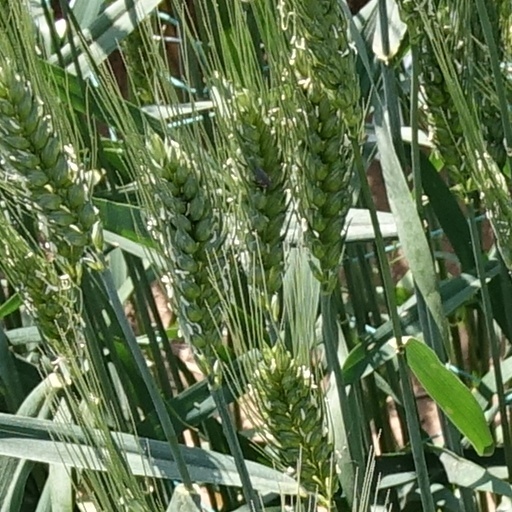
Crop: wheat